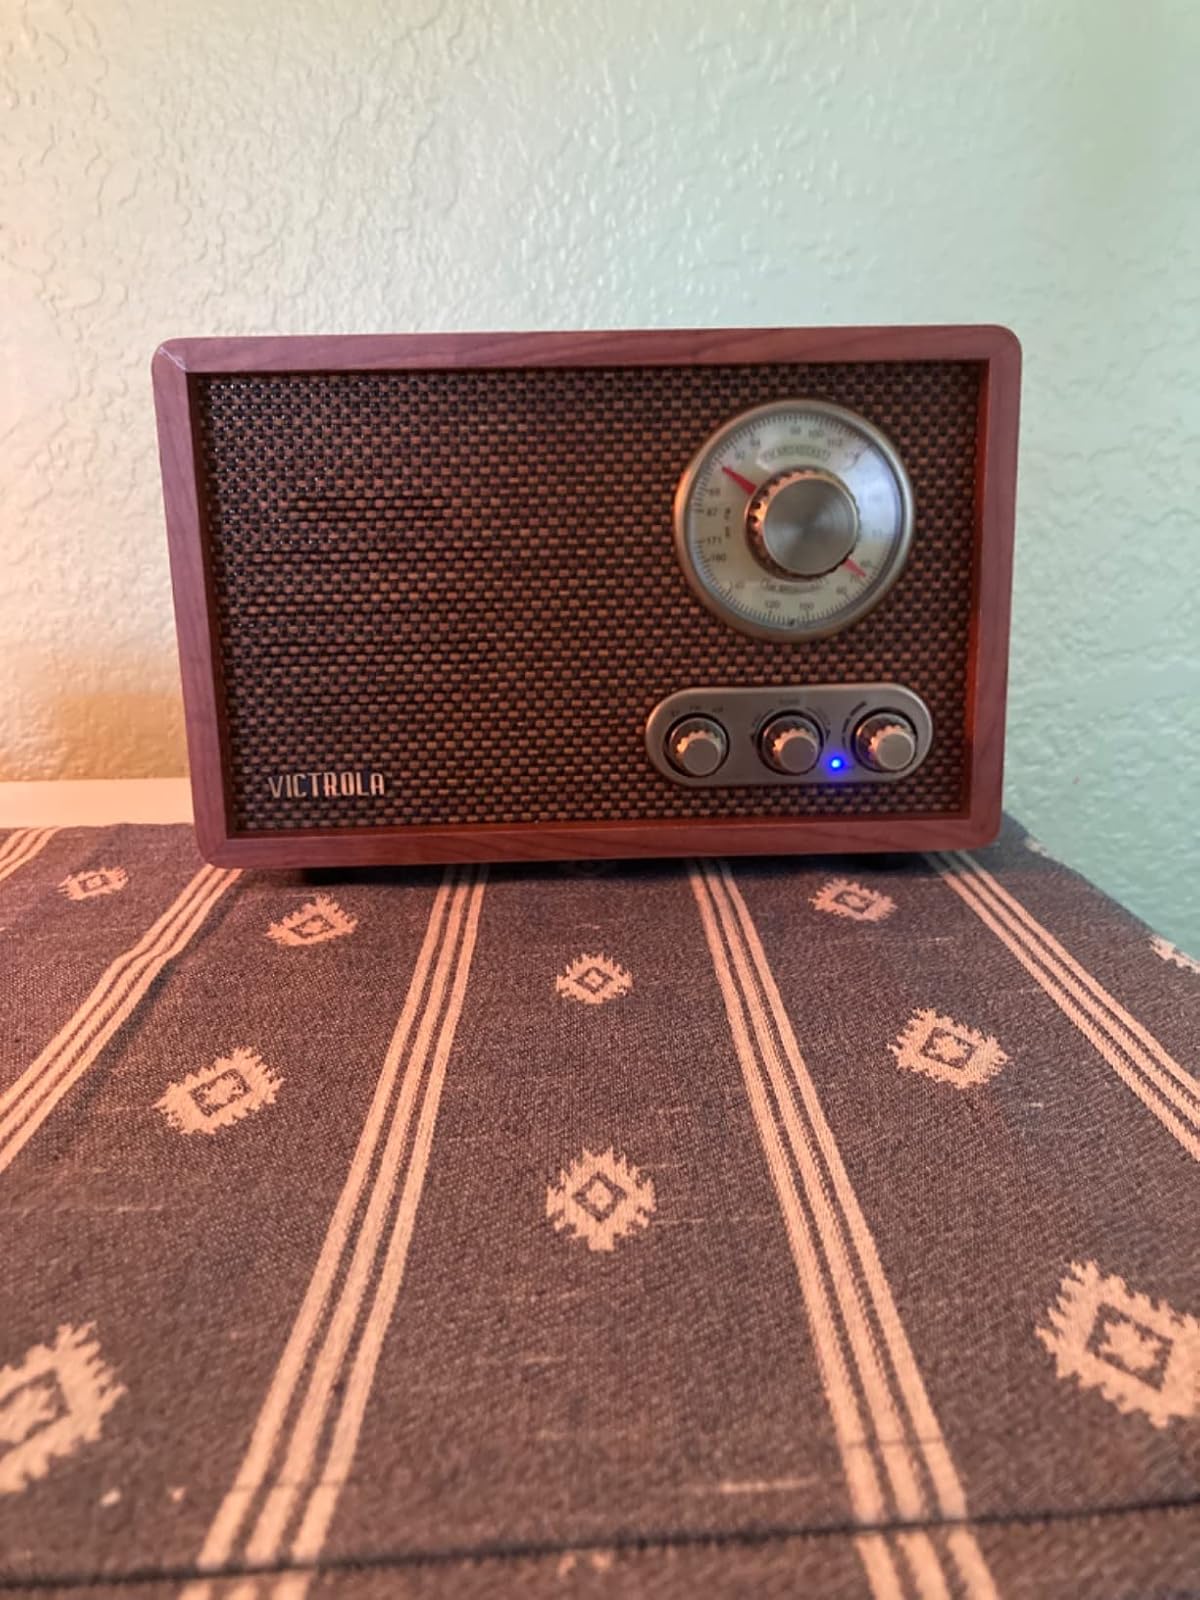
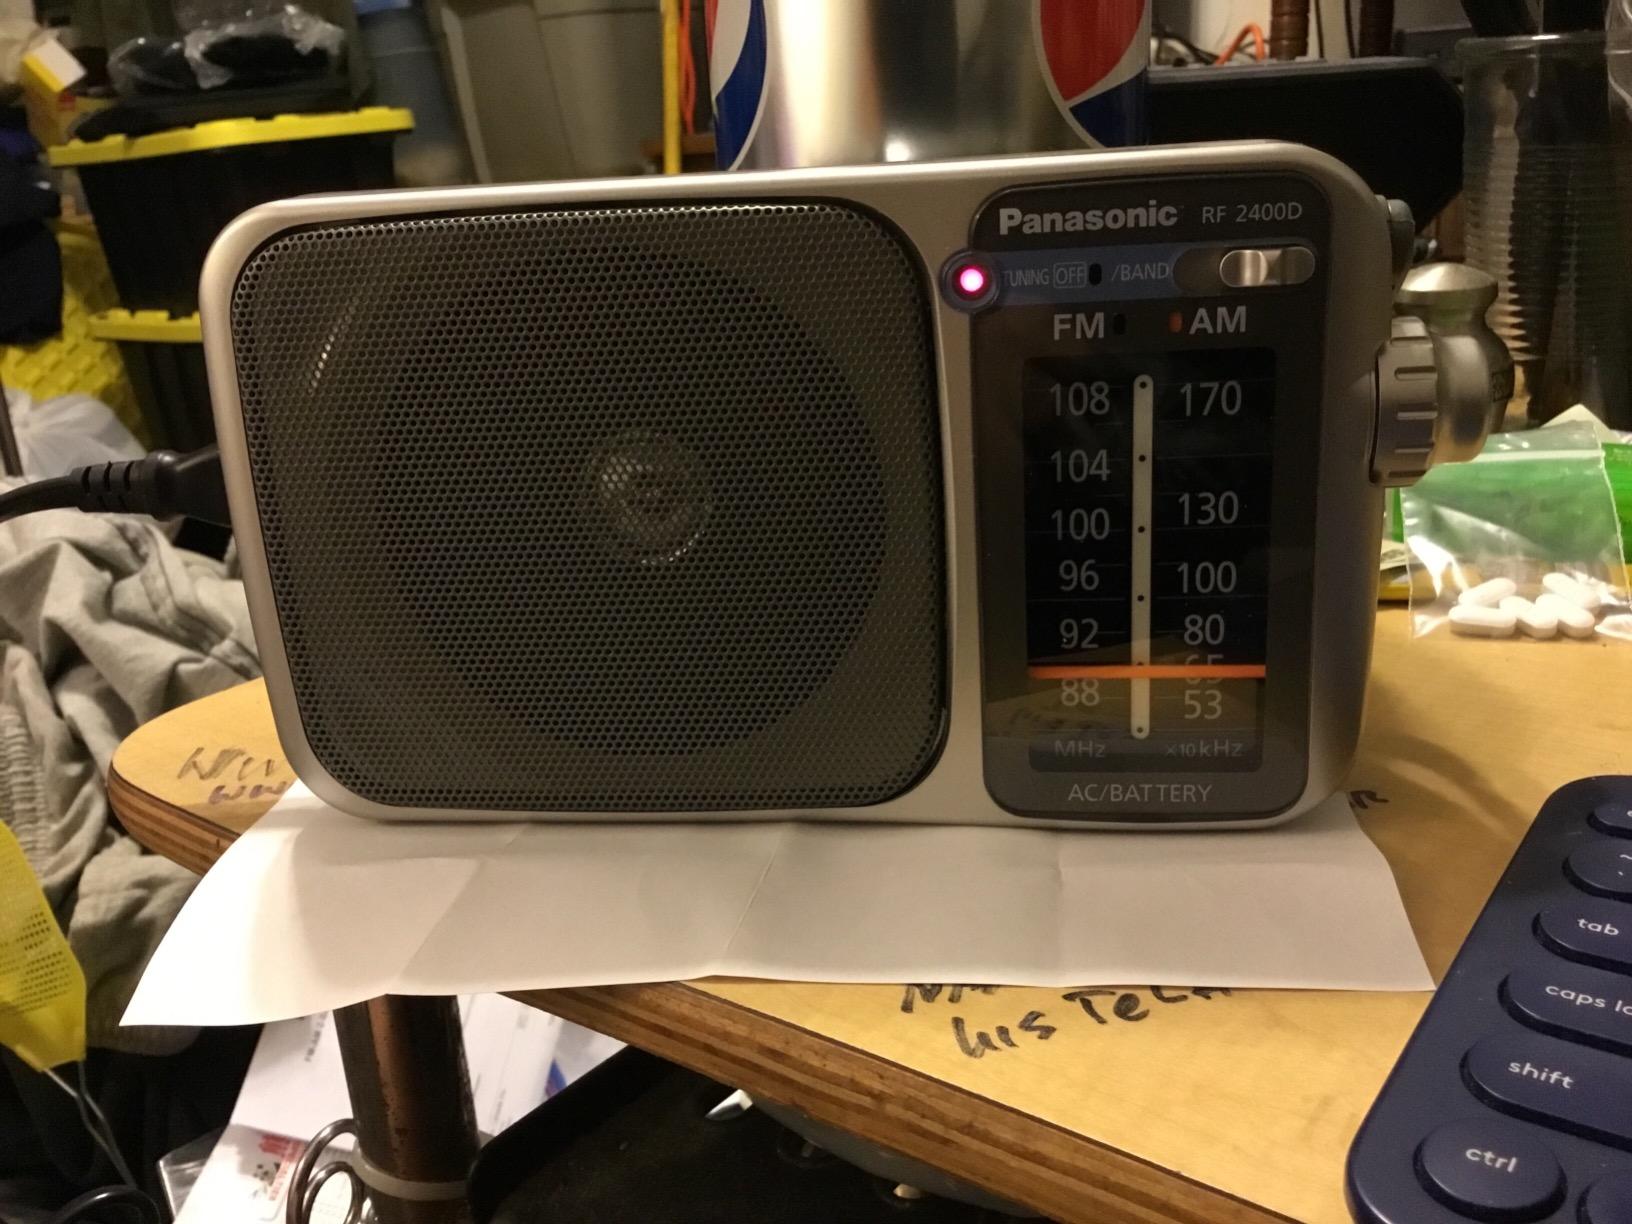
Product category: radio
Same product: no